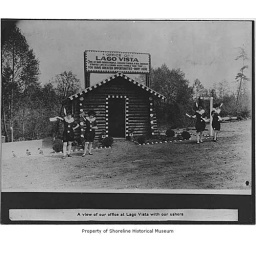
Lago Vista development office with girls in costumes outside entrance, Lago Vista, 1927